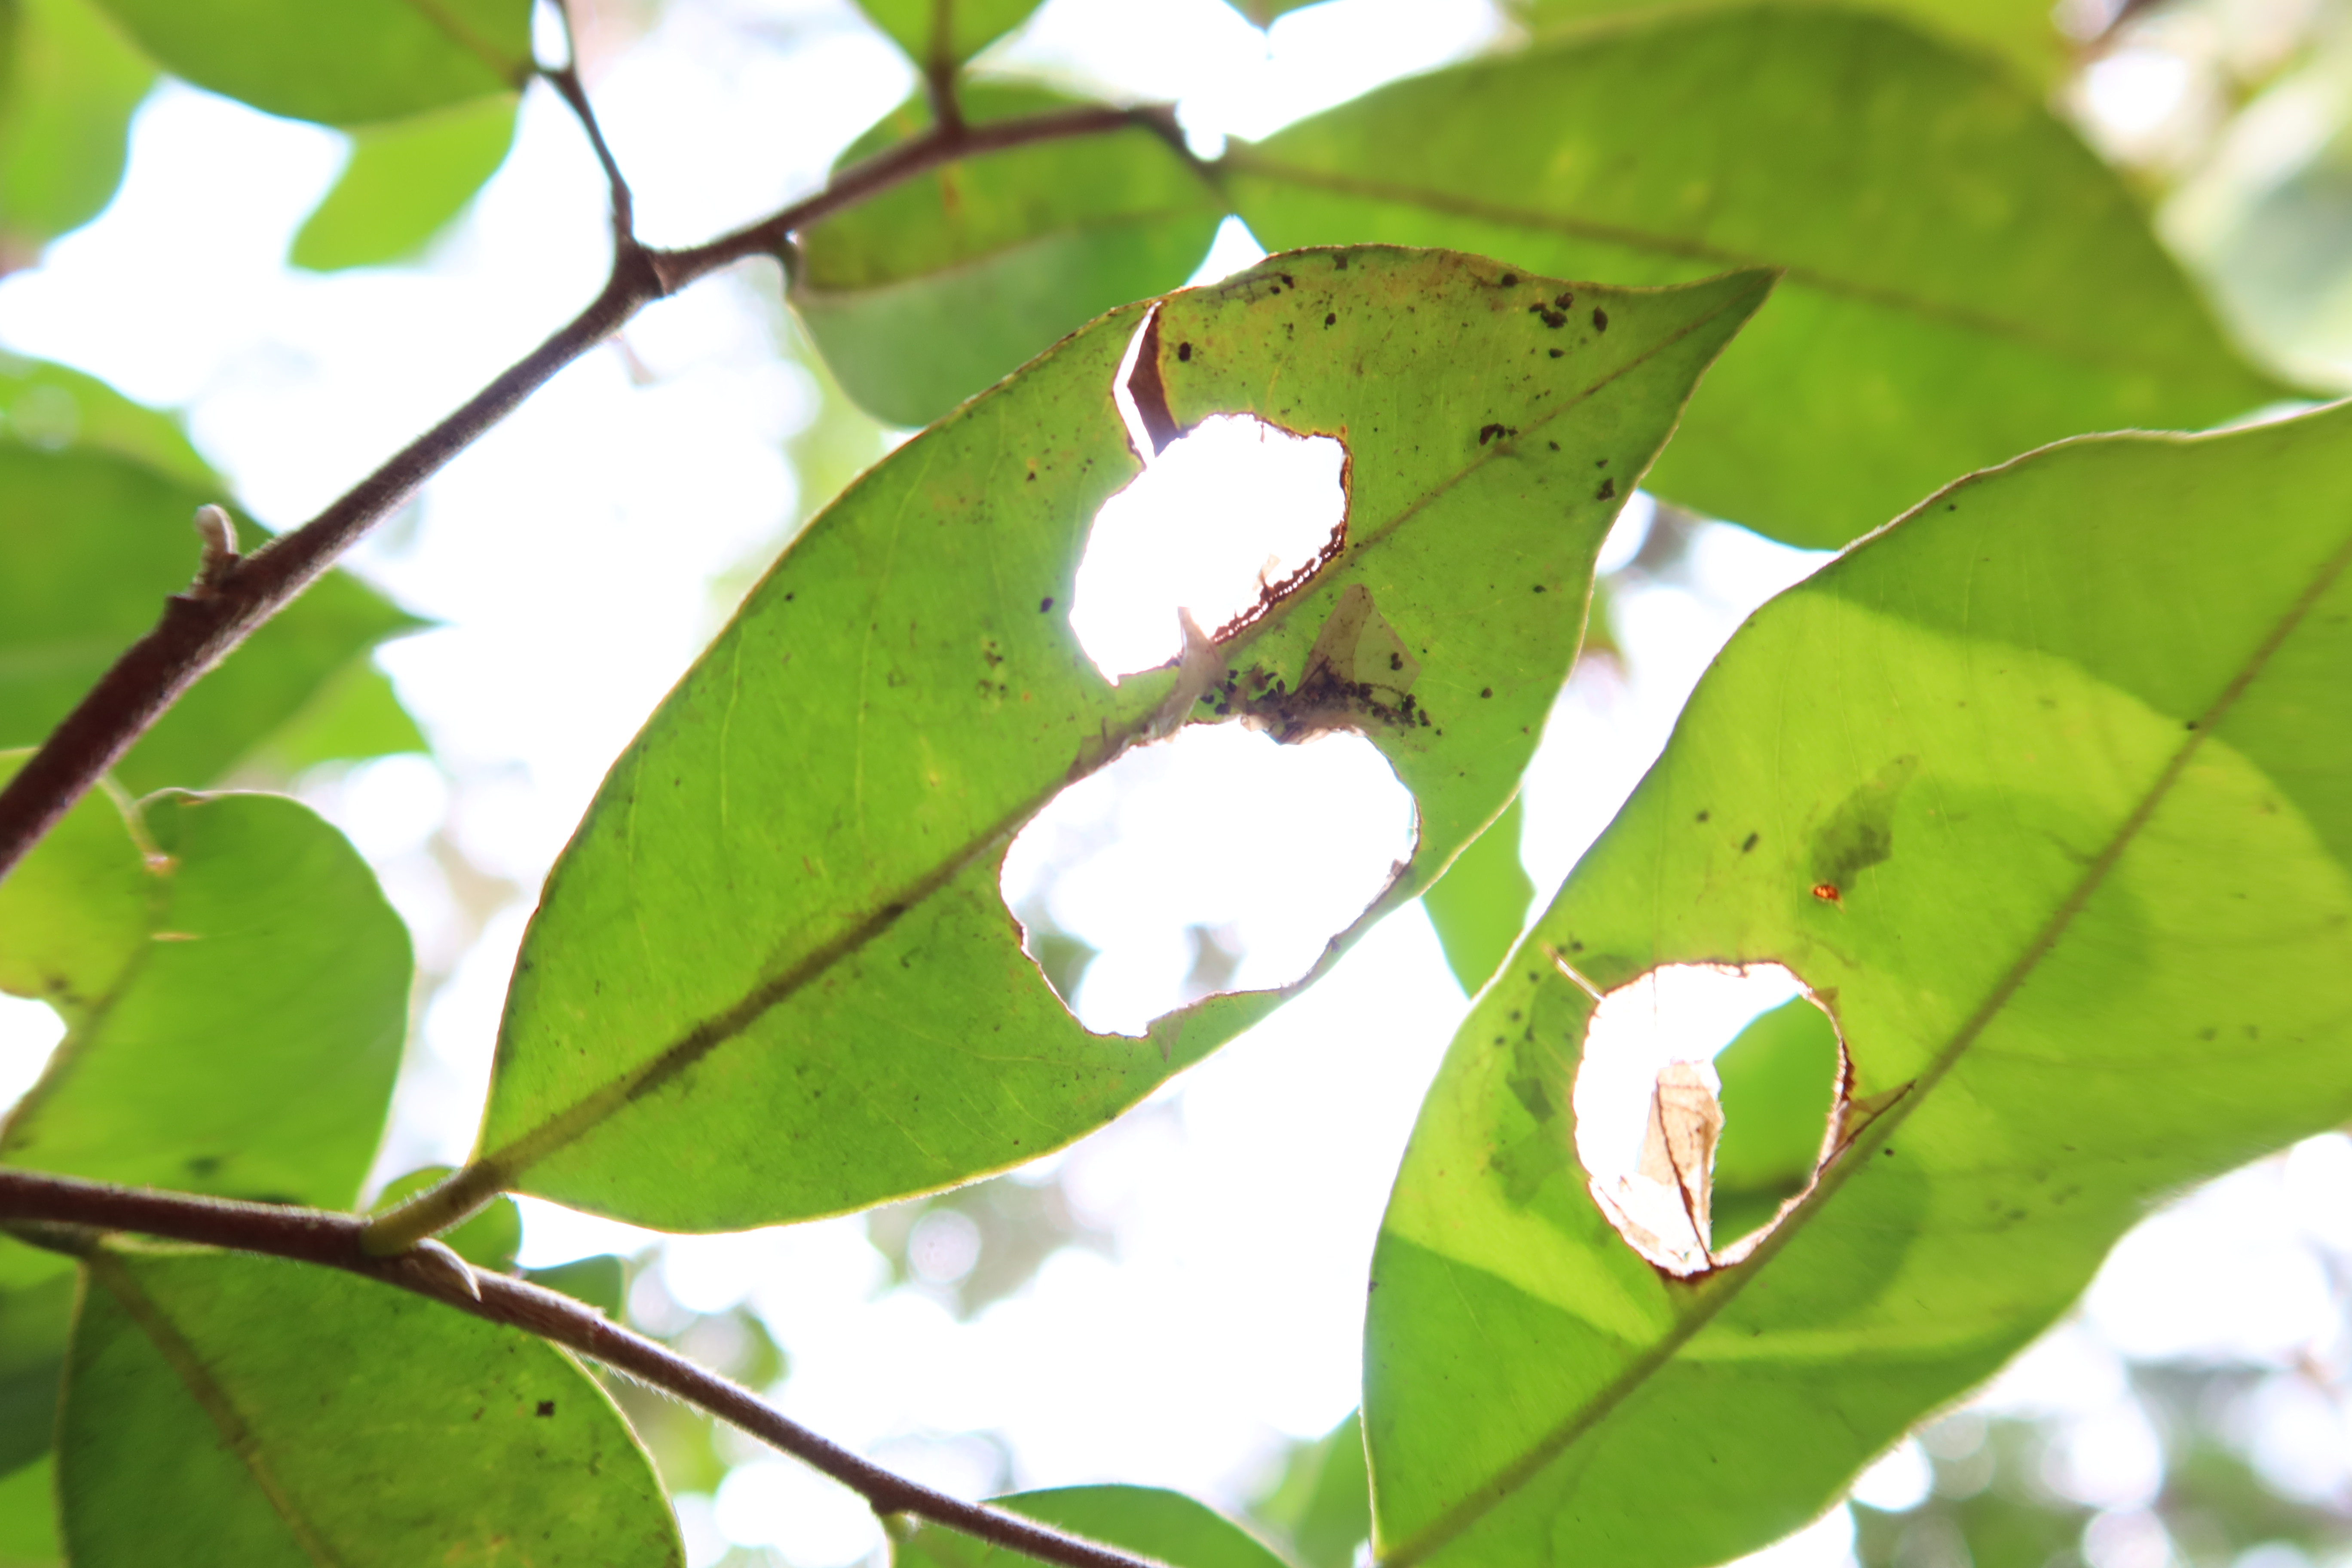
Label: Translucent lesion